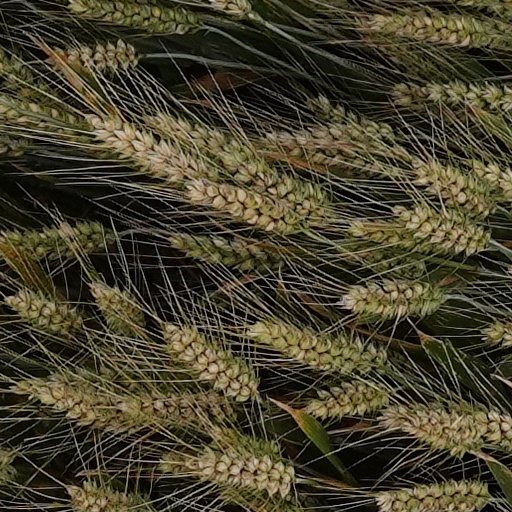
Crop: wheat